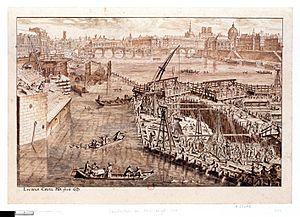
Construction du Pont Royal, à Paris, en 1687.